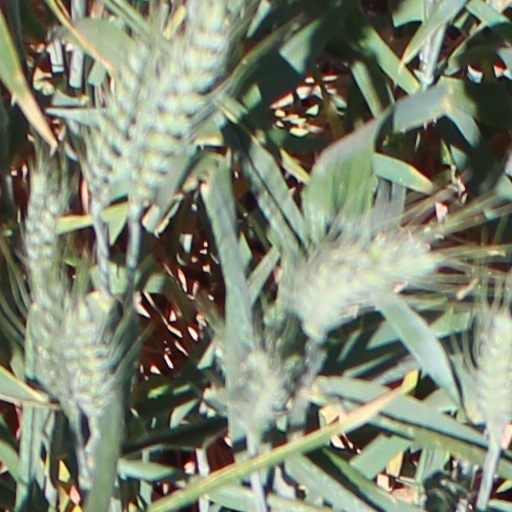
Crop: wheat